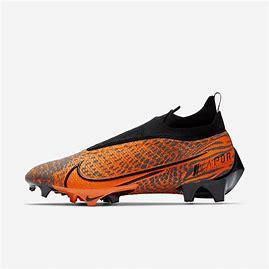
Brand: Nike
Model: Vapor Edge Pro 360